Tarantula (film)

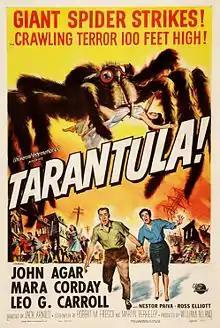
Theatrical release posterby Reynold Brown

Tarantula is a 1955 American science-fiction monster film produced by William Alland and directed by Jack Arnold. It stars John Agar, Mara Corday, and Leo G. Carroll. The film is about a scientist developing a miracle nutrient to feed a rapidly growing human population. In its unperfected state, the nutrient causes extraordinarily rapid growth, creating a deadly problem when a tarantula test subject escapes and continues to grow larger and larger. The screenplay by Robert M. Fresco and Martin Berkeley was based on a story by Arnold, which was in turn inspired by Fresco's teleplay for the 1955 "Science Fiction Theatre" episode "No Food for Thought", also directed by Arnold. The film was distributed by Universal Pictures as a Universal-International release, and reissued in 1962 through Sherman S. Krellberg's Ultra Pictures.